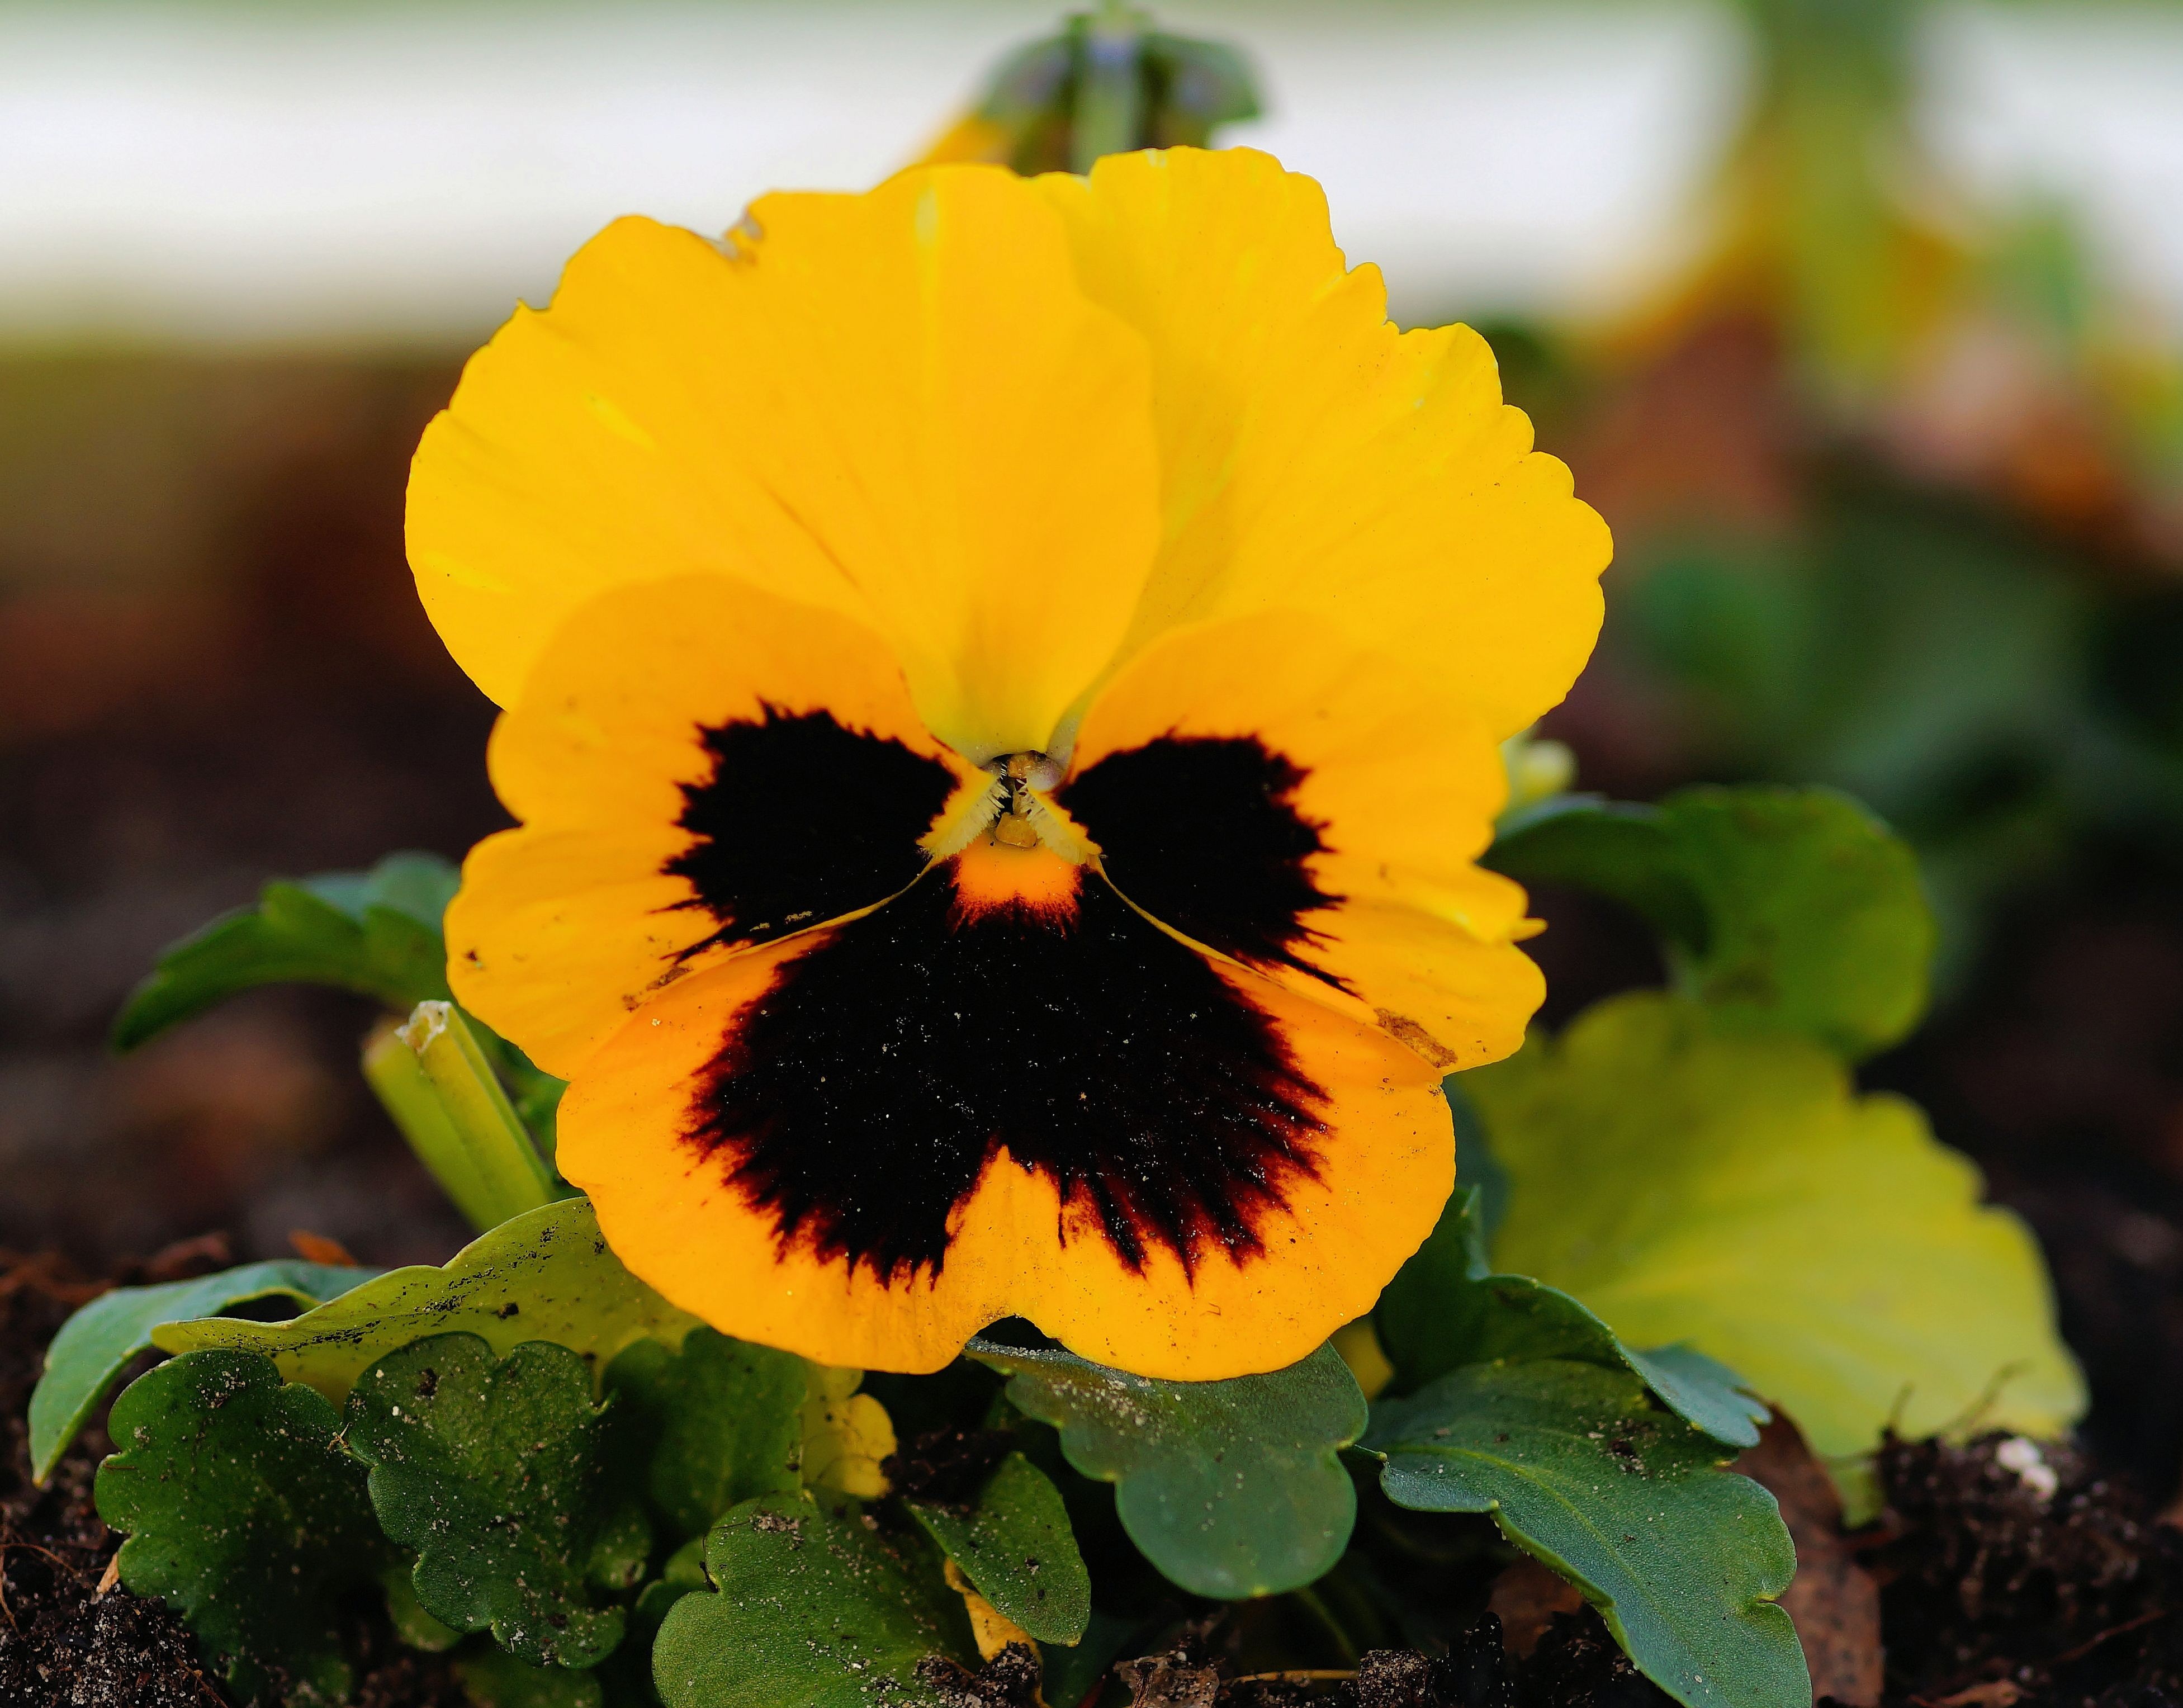
blossom, plant, flower, petal, bloom, decoration, color, small, autumn, botany, colorful, yellow, garden, flora, wildflower, bright, viola, planted, macro photography, autumn decoration, pansy, flowering plant, annual plant, land plant, violet family